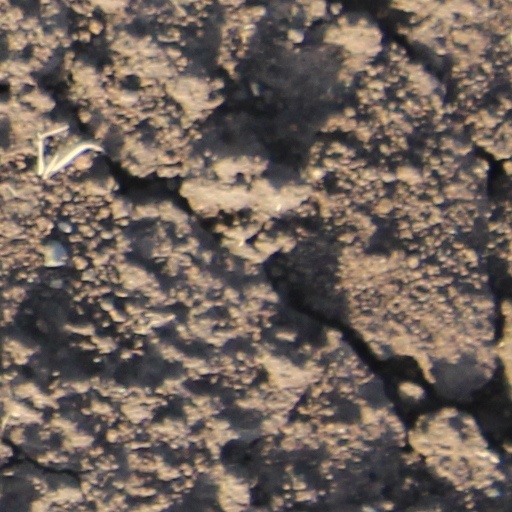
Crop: wheat